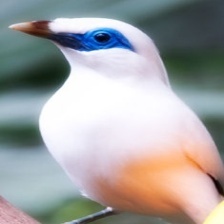
Species: BALI STARLING
Scientific name: LEUCOPSAR ROTHSCHILDI